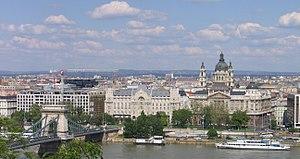
Széchenyi István tér, anciennement Roosevelt tér, est une vaste place située dans le quartier de Belváros, dans le 5ᵉ arrondissement de Budapest. Bordée d'édifices élégants tels le Palais Gresham, le siège de l'Académie hongroise des sciences ou celui du Ministère de l'Intérieur, on y trouve également des constructions contemporaines tel l'Hôtel Sofitel de Budapest ou encore un immeuble de bureaux, forme rénovée de l'ancienne Maison aux épinards.